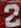
Number: 2